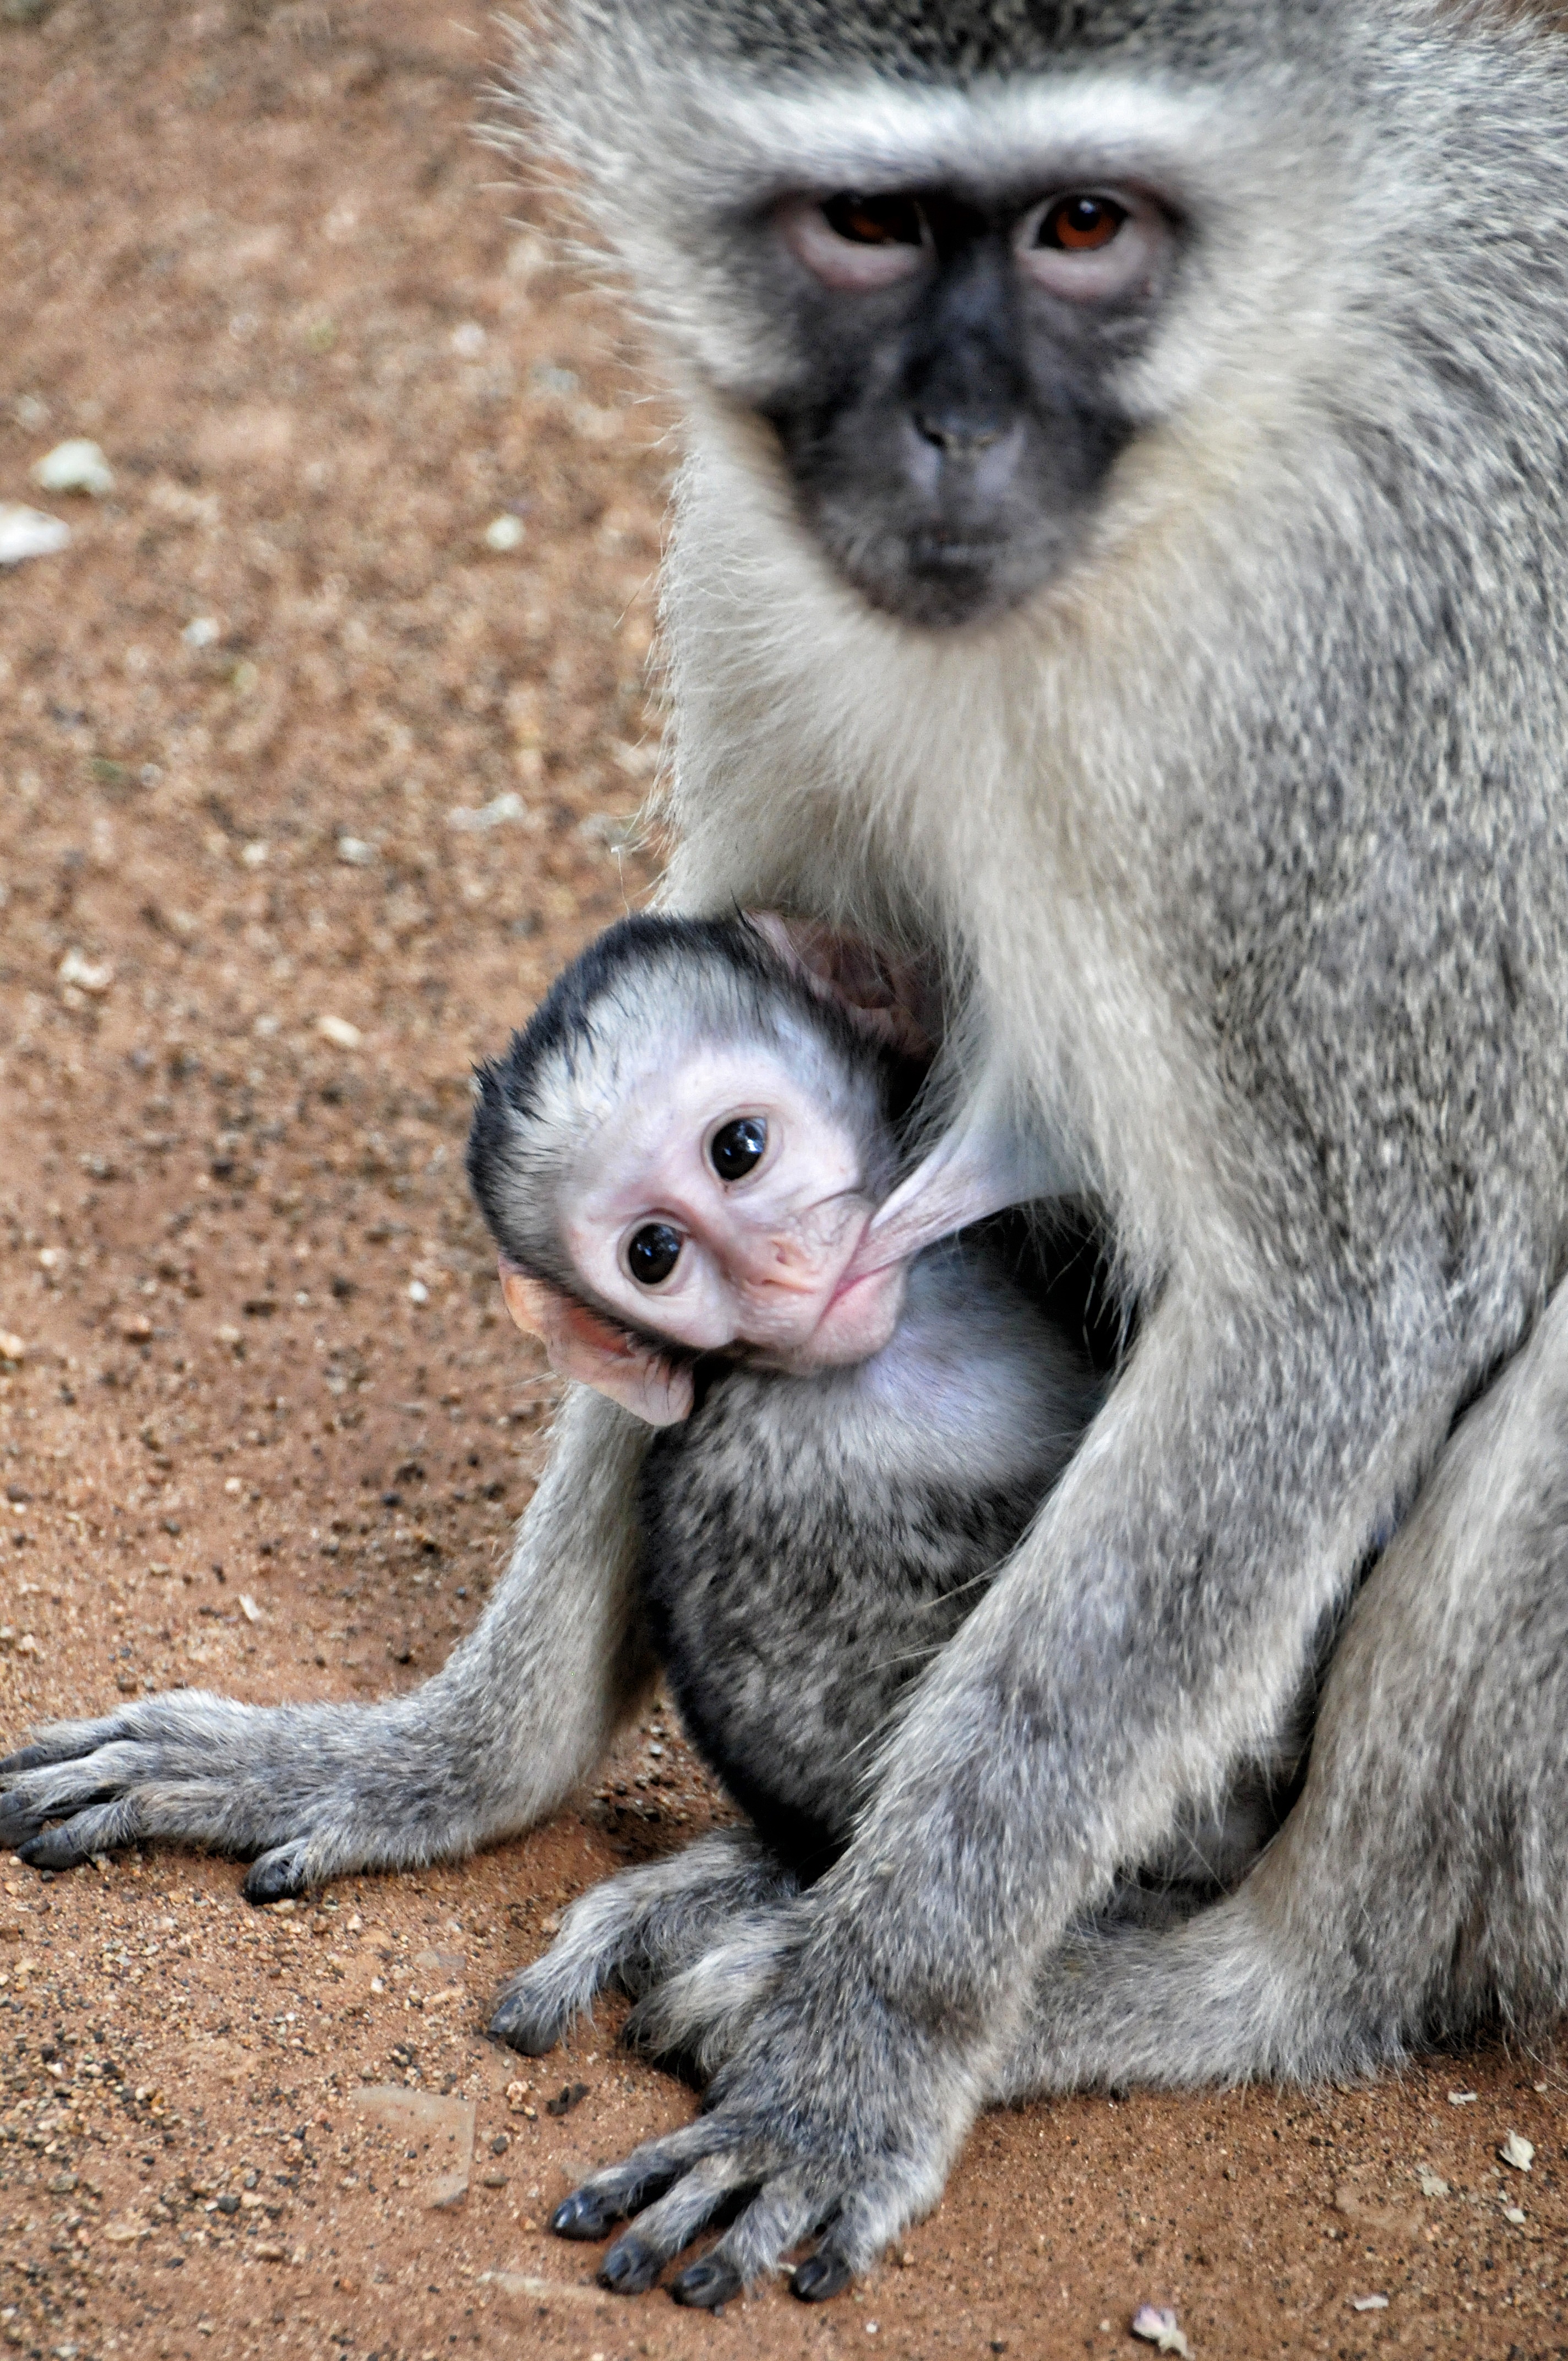
animal, wildlife, mammal, baby, fauna, primate, mother, vertebrate, pocket, south africa, macaque, old world monkey, kruger park, breastfeeding, grivet monkey